Music lesson

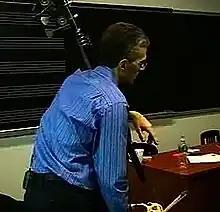
Manhattan School of Music professor Timothy Cobb teaching a bass lesson in the late 2000s

For vocal lessons, teachers show students how to sit or stand and breathe, and how to position the head and mouth for good vocal tone. For instrument lessons, teachers show students how to sit or stand with the instrument, how to hold the instrument, and how to manipulate the fingers and other body parts to produce tones and sounds from the instrument. For wind and brass instruments, the teacher shows the student how to use their lips, tongue, and breath to produce tones and sounds. For some instruments, teachers also train students in the use of the feet, as in the case of piano or other keyboard instruments that have damper or sustain pedals on the piano, the pedal keyboard on a pipe organ, and some drums and cymbals in the drum kit such as the bass drum pedal and the hi-hat cymbal pedal. In addition to teaching fingering, teachers also provide other types of instruction. A classical guitar player learns how to strum and pluck strings; players of wind instruments learn about breath control and embouchure, and singers learn how to make the most of their vocal cords without hurting the throat or vocal cords.